Kristiansund Airport, Kvernberget

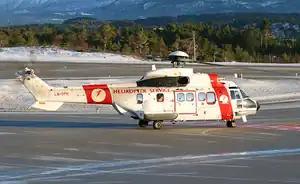
CHC Helikopter Service Eurocopter Super Puma

Both Braathens SAFE and Scandinavian Airlines System (SAS) applied to operate the Oslo Airport, Fornebu route out of Kristiansund. Braathens also applied to extend its coastal route to Kvernberget. The ministry wanted Braathens SAFE to fly the route with a concession granted to SAS, but Braathens SAFE rejected this. Instead, they were granted both the routes on a temporary basis. The new airport received three daily flights to Oslo, of which two went via Ålesund, and four services on the West Coast route to Bergen Airport, Flesland and Trondheim Airport, Værnes. The routes were flown using Fokker F27 Friendship turboprops and Fokker F28 Fellowship turbojets. Widerøe included Kristiansund as part of its coastal network which extended to Ørland Airport and southwards to the regional airports in Sogn og Fjordane.